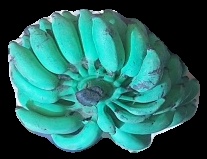
Variety: elakki-bale
Grade: grade3